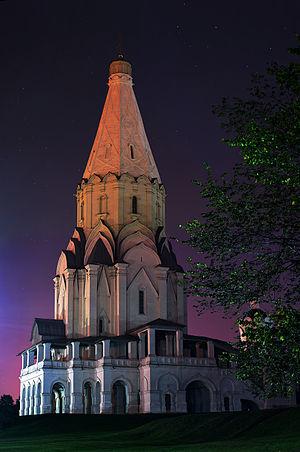
L'église de l'Ascension de Kolomenskoïe est une église orthodoxe de l'éparchie de Moscou. Elle se trouve dans le district administratif sud de Moscou appelé Nagatinski Zaton, dans le village de Kolomenskoïe. C'est un chef-d'œuvre de l'architecture mondiale et le premier ou l'un des premiers édifices religieux en pierre reprenant la forme de chatior en Russie.